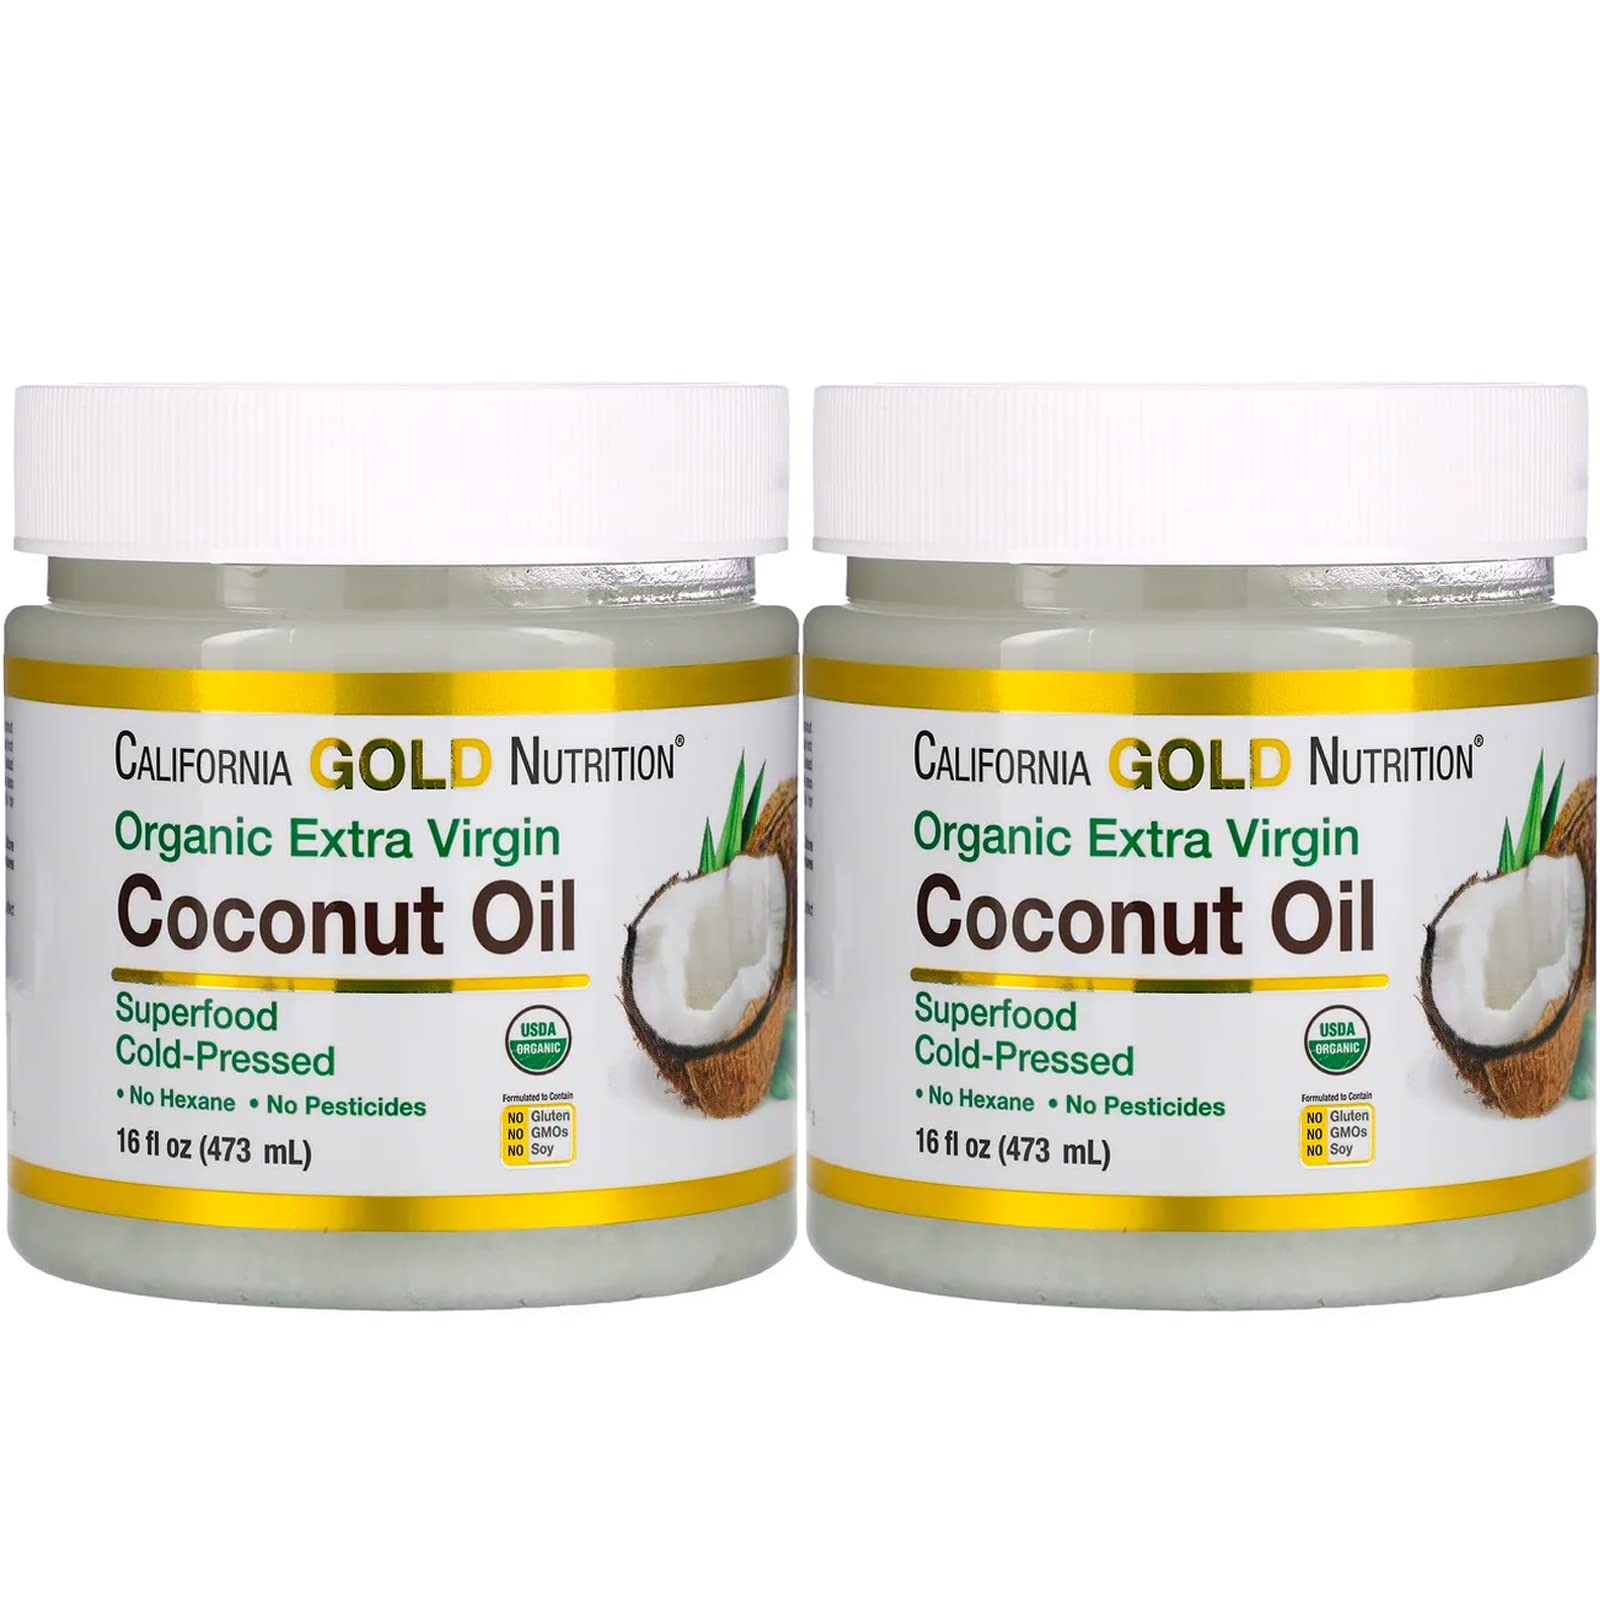
Item Name: Organic Extra Virgin Coconut Oil by California Gold Nutrition - Use as Cooking Oil or Butter Substitute - Use Externally on Hair & Skin - Vegan Friendly - Gluten Free, Non-GMO - 2 Pack - 16 fl oz Each
Bullet Point 1: COOKING OIL: Coconut oil is an excellent option for a medium-heat cooking oil, ideal for use when baking or sauteing. It can also be added to numerous recipes as a replacement for butter or olive oil.
Bullet Point 2: POWERFUL SUPERFOOD: Coconut oil contains medium chain triglycerides (MCTs), which may help support the brain.* Add to smoothies, shakes, and dressings for a healthy boost and a tropical flavor!
Bullet Point 3: HAIR & SKIN USES: Our cold-pressed oil is very versatile and can be used for more than cooking. Externally, it can be used on the hair and skin to moisturize, tame frizz, and add a protective barrier.
Bullet Point 4: USDA ORGANIC: This oil is USDA certified organic and made by cold pressing the liquid from coconut meat and then separating the oil without the use of bleach to produce a smooth, unrefined virgin oil.
Bullet Point 5: COMMITMENT TO QUALITY: California Gold Nutrition strives to use quality ingredients in all formulations. This vegan-friendly product is hexane and pesticide free and contains no gluten, GMOs, or soy.
Product Description: California Gold Nutrition Cold Pressed Organic Virgin Coconut Oil, 2 Pack Nourishing Superfood Suitable for Internal &amp; External UseSmooth Coconut Aroma &amp; FlavorSupports Brain Function &amp; Promotes Weight Loss*Certified Organic by Quality Assurance International (QAI) &amp; USDA OrganicFormulated to Contain: No GMOs, No Hexane, No PesticidesProduced in a 3rd Party Audited cGMP Registered (Certified) Facility100% Gold GuaranteeCoconut is a superfood with a light tropical scent and flavor. Coconut oil is a rich source of Medium Chain Triglycerides (MCTs), such as lauric, capric and caprylic acids, which studies have demonstrated to be supportive of energy production within the brain and, along with diet and exercise, promote weight loss.* Organic Virgin Coconut Oil is made by cold pressing the liquid from coconut meat and then separating the oil without the use of bleach to produce a smooth unrefined virgin oil. It is GMO, Hexane, and Pesticide free.California Gold Nutrition SUPERFOOD Cold Pressed Organic Virgin Coconut Oil is sourced from the Philippines, Vietnam, Sri Lanka, and Indonesia and manufactured in the USA.
Value: 32.0
Unit: Fl Oz

Price: 8.02